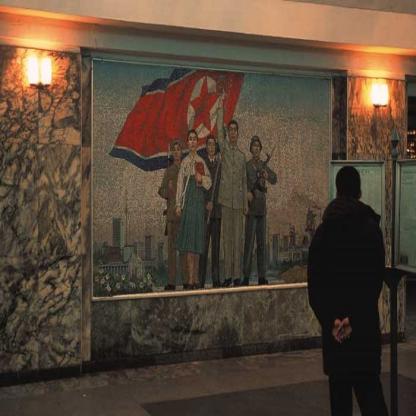
Scene: Indoor